Mount Nyiragongo

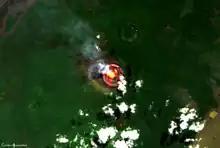
Satellite image of Nyiragongo's lava lake in July 2018

The volcano is continuously monitored by a team of scientists at the Goma Volcanic Observatory (GVO), with seismic data produced every four minutes and temperature data produced every ten minutes. Continued funding for the GVO is in doubt, as the World Bank decided in 2020 to terminate its contributions.